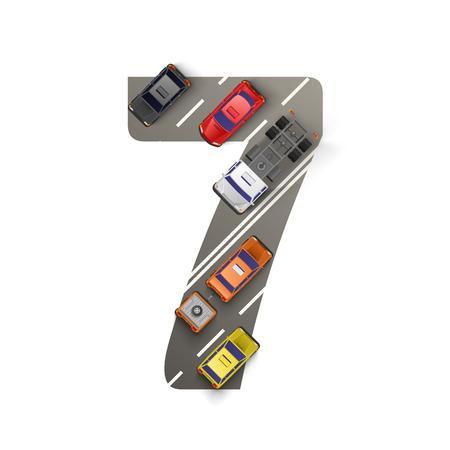
road with cars in the form of number .